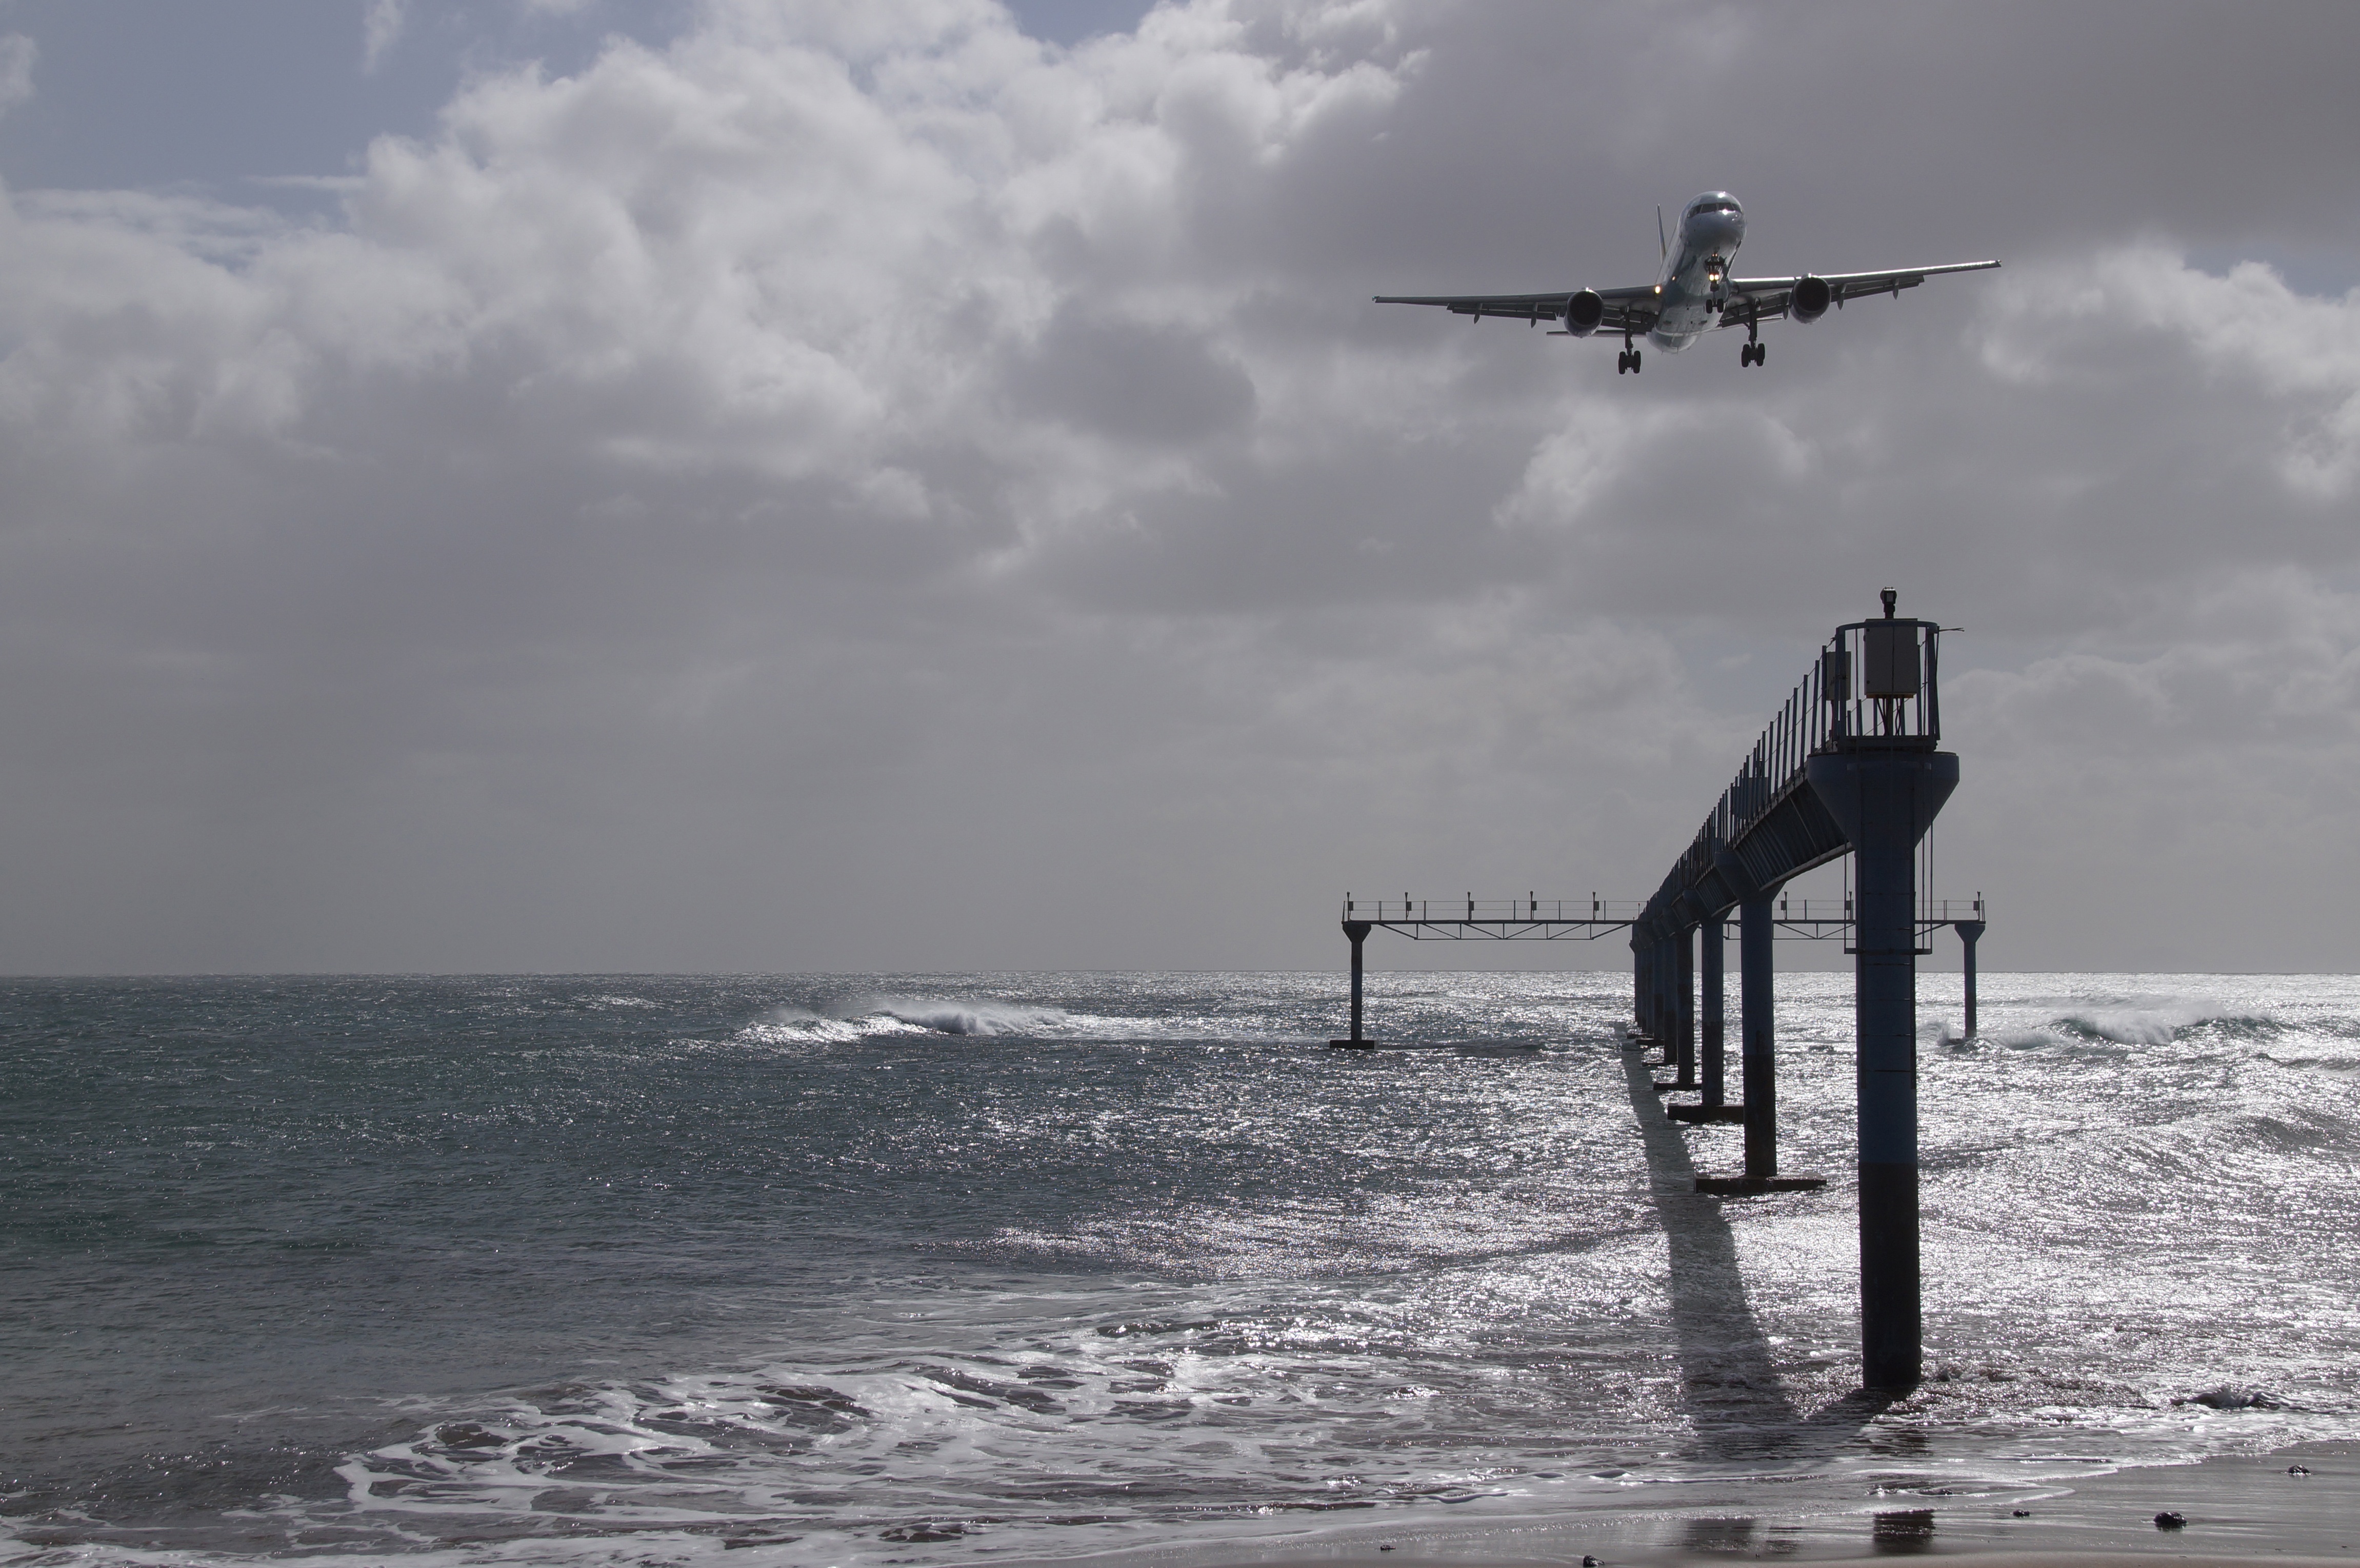
beach, sea, coast, ocean, horizon, wave, wind, aircraft, jet, vehicle, aviation, holiday, sparkle, clouds, holidays, landing, anticipation, lanzarote, restless, atmosphere of earth, country mark